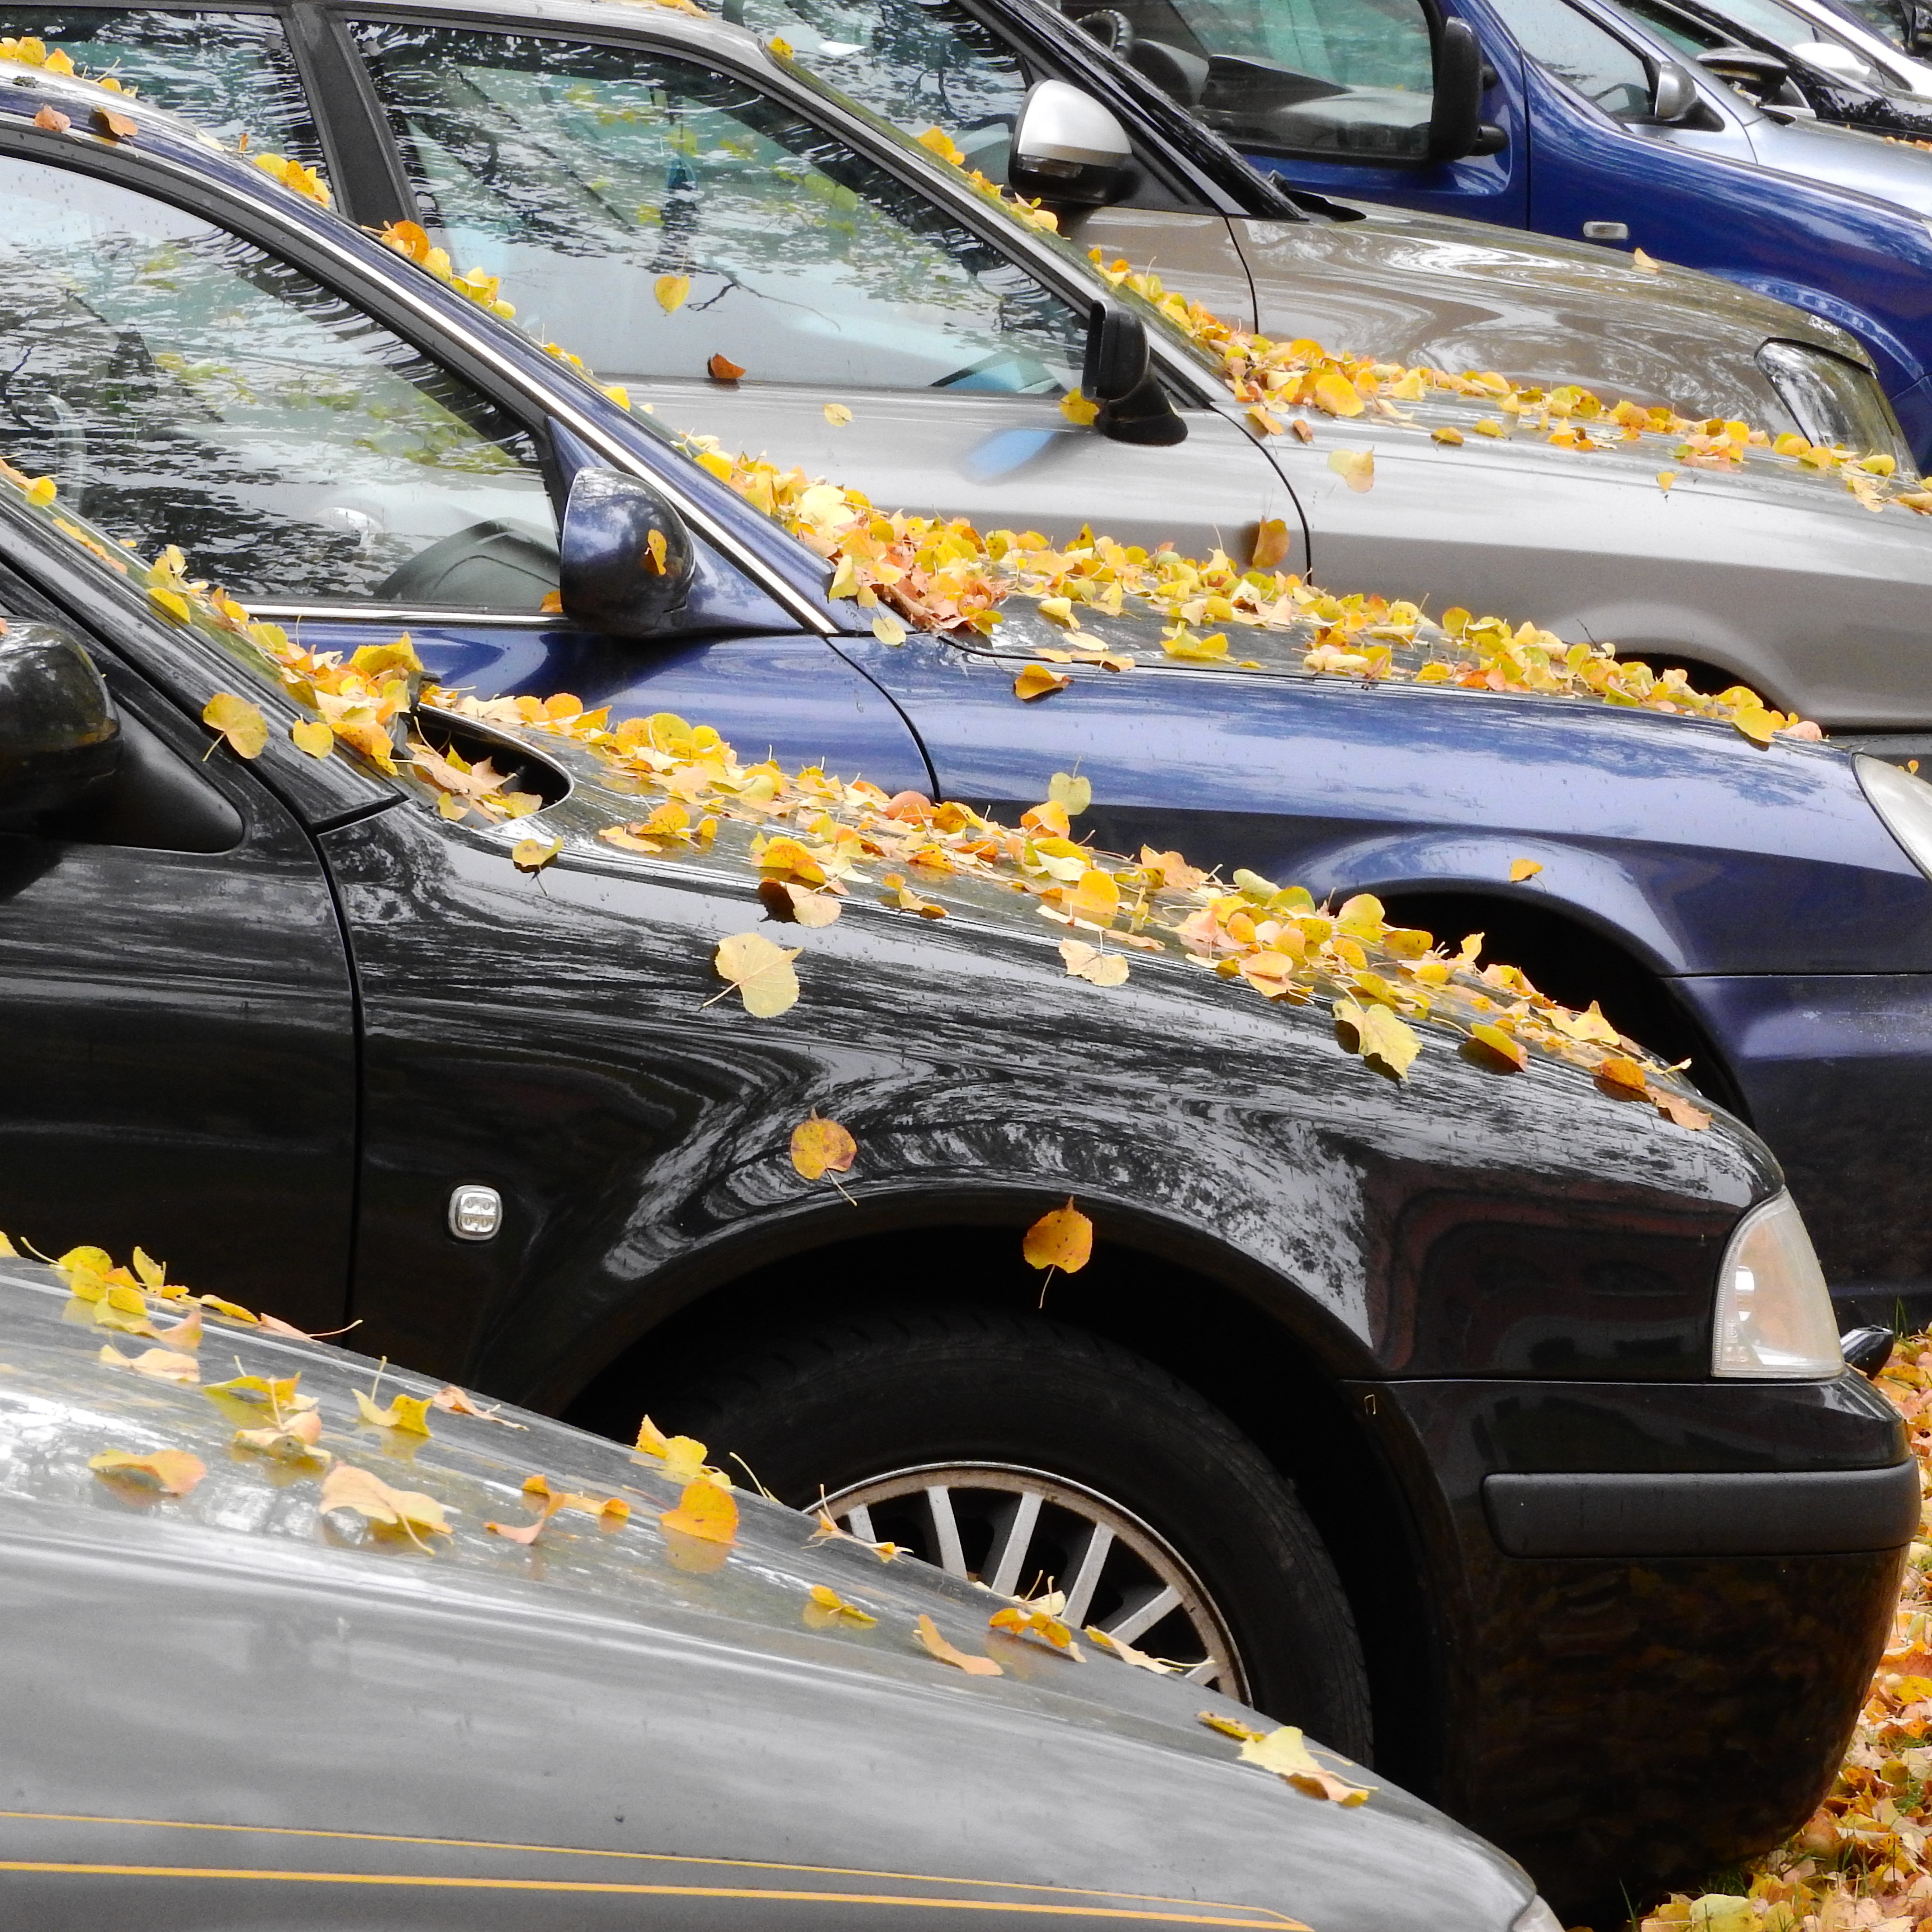
traffic, car, wheel, driving, taxi, transport, vehicle, tire, motor vehicle, autumn leaves, fallen leaves, yellow leaves, auto show, sport utility vehicle, automobile make, automotive exterior, automotive tire, traffic congestion, leaves on the hood, the leaves on the car